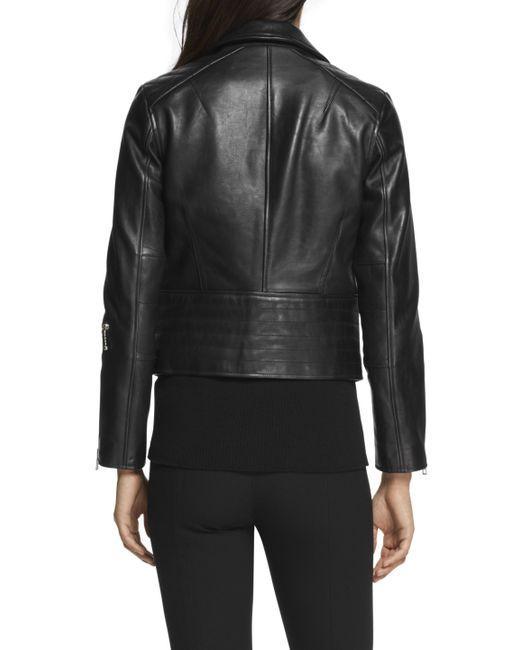
Schwarze Lederjacke für Damen